Laurie Ann Goldman

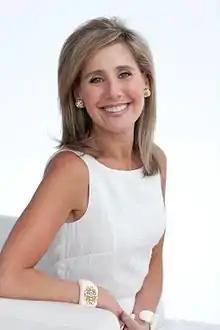
Goldman in 2016

Laurie Ann Goldman is an American businessperson and investor. She is best known for serving as the chief executive officer of Spanx from 2002 to 2014 and is the CEO of Tupperware Brands.